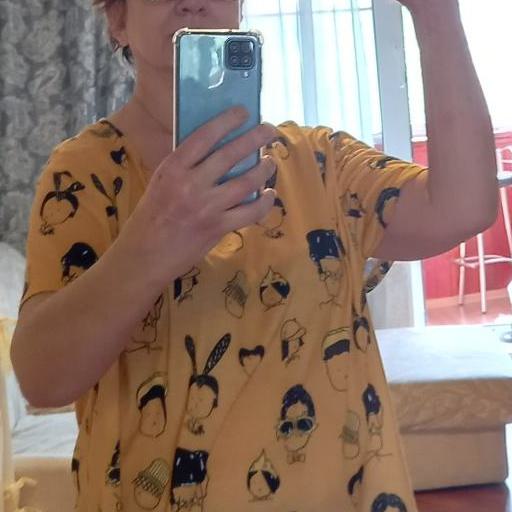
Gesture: no_gesture